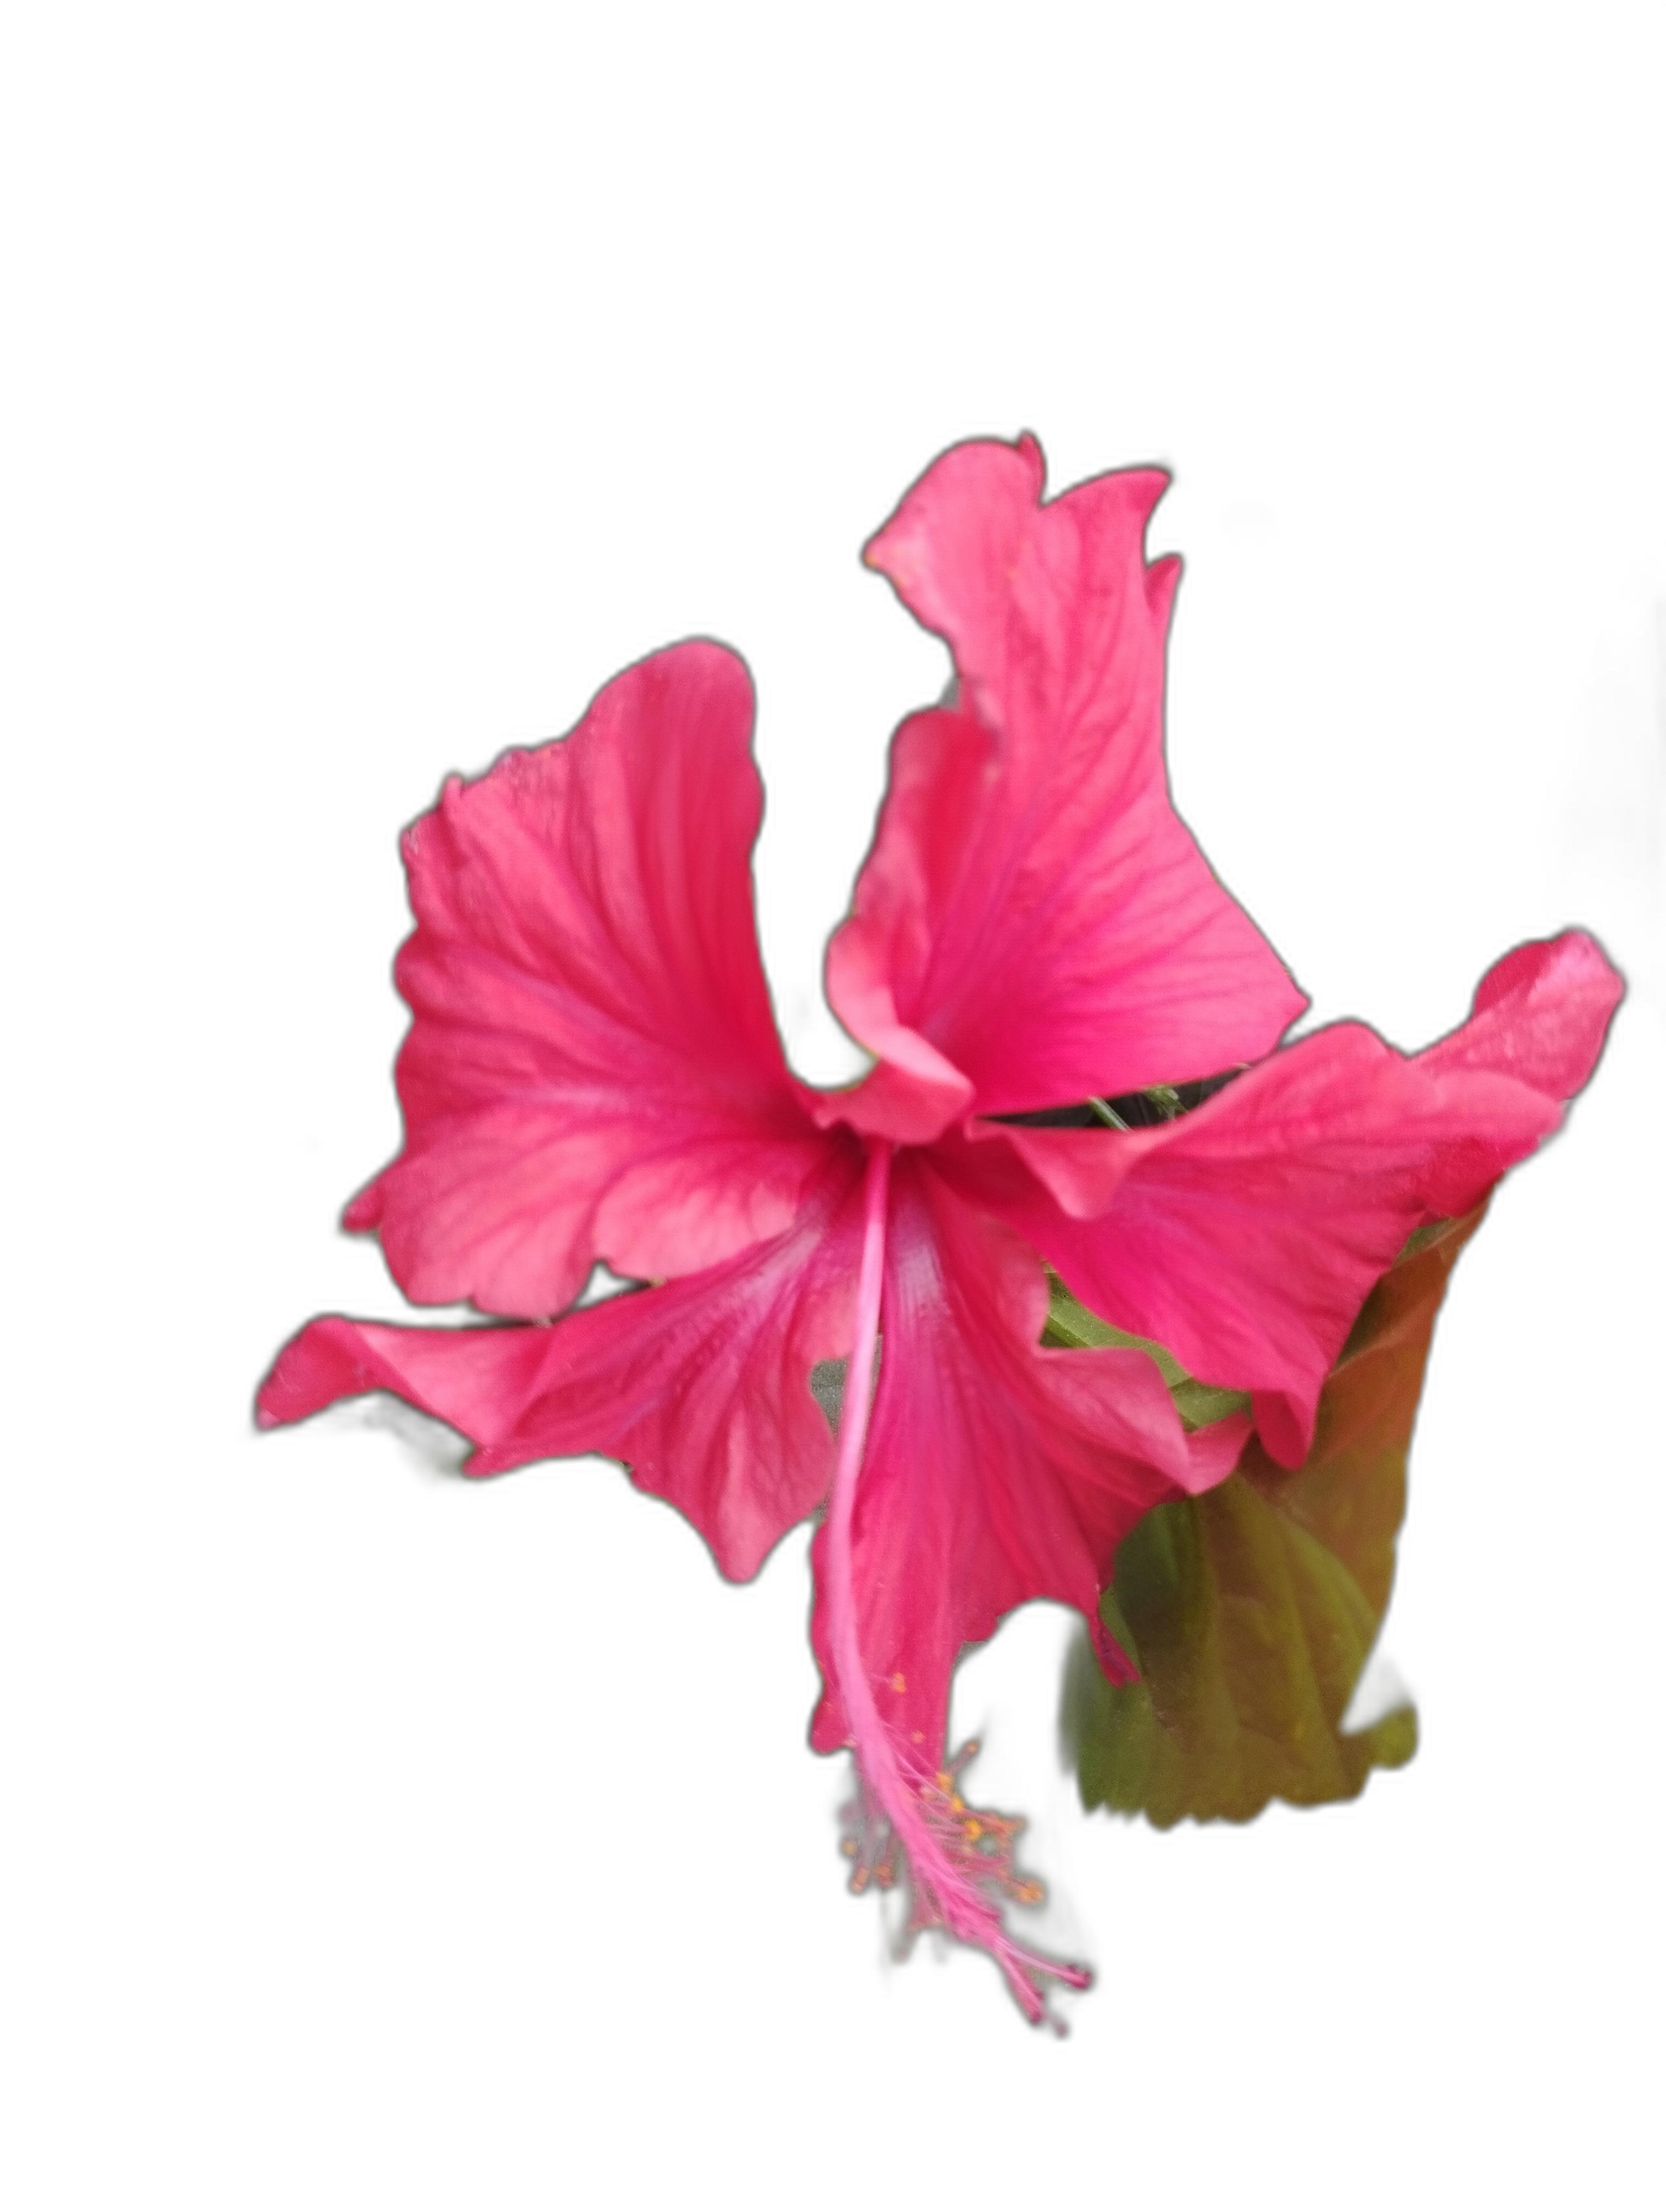
Label: Hibiscus